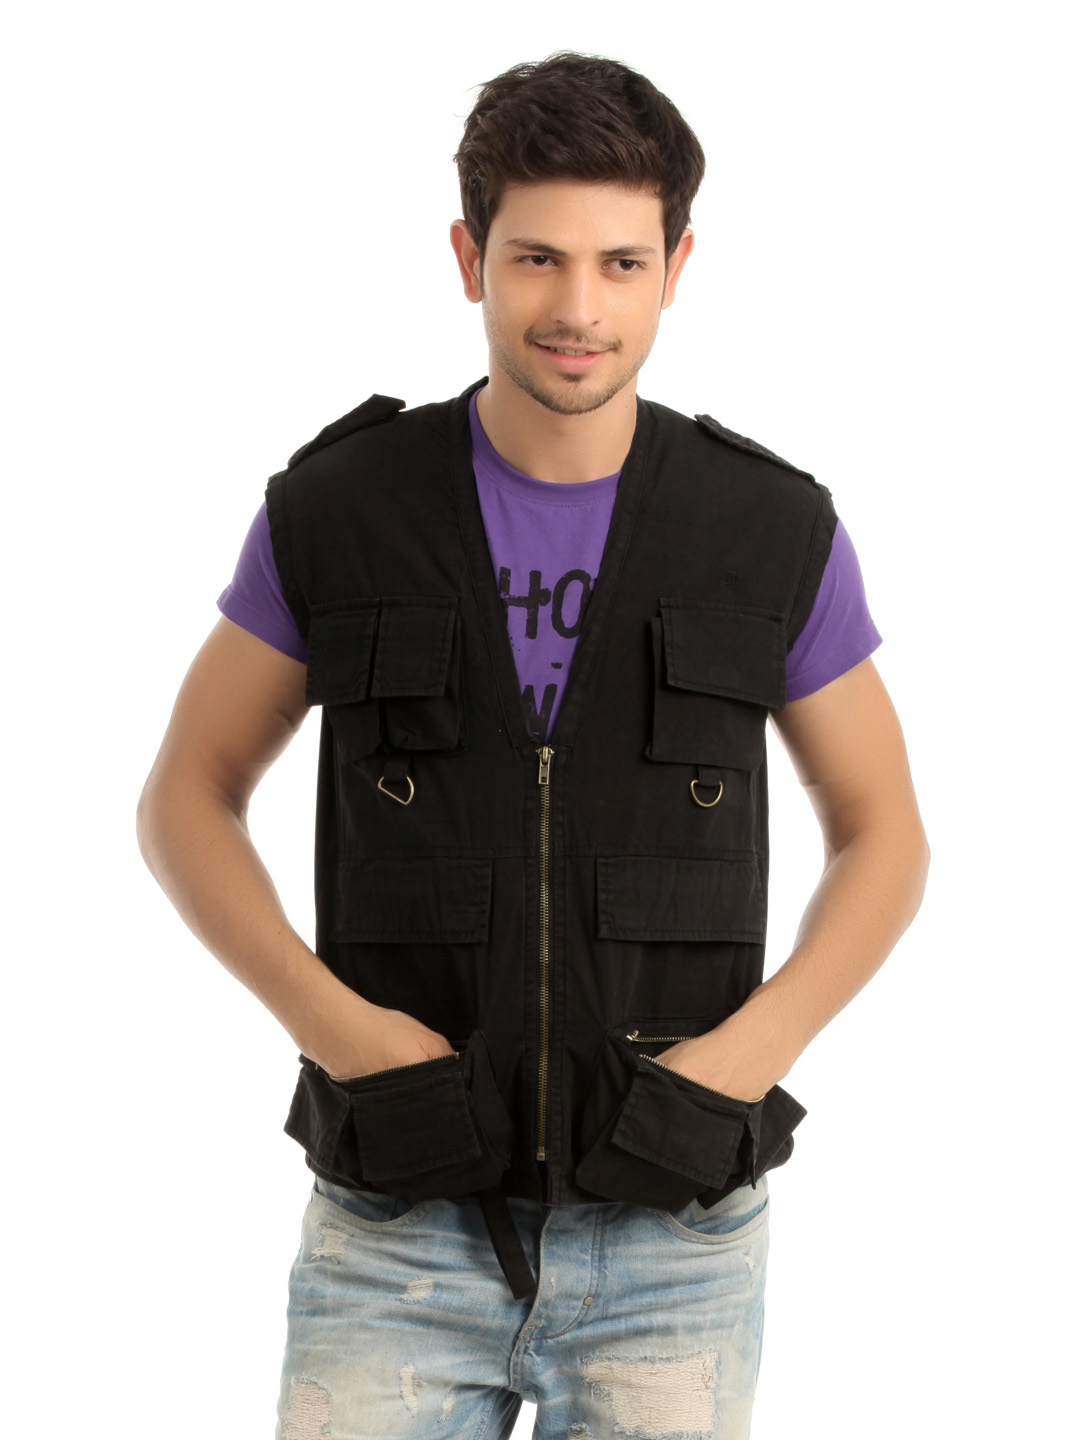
Just Natural Unisex Black Photographers Jacket
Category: Apparel / Topwear / Jackets
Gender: Men
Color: Black
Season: Summer 2012
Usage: Travel